Okinawan language

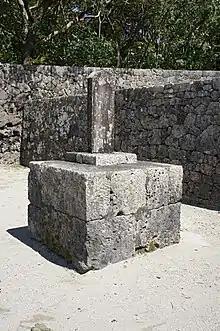
The "Tamaoton no Hinomon", referred to as the "Tamaudun no Hinomon" in modern Japanese, is the oldest known inscription of Okinawan using both hiragana and kanji.

The Okinawan language was historically written using an admixture of kanji and hiragana.Traditional scripts in Okinawa is called 古文書. Before Satsuma Invasion in 1609, Man'yōgana(万葉仮名) was used in Japanese Epistolary style (候文). Unlike modern Writing sytem あ ( a )can be written in 安・阿・愛・亜・悪 with Cursive script(崩し字). The hiragana syllabary is believed to have first been introduced from mainland Japan to the Ryukyu Kingdom some time during the reign of king Shunten in the early thirteenth century. It is likely that Okinawans were already in contact with "hanzi" (Chinese characters) due to extensive trade between the Ryukyu Kingdom and China, Japan and Korea. However, hiragana gained more widespread acceptance throughout the Ryukyu Islands, and most documents and letters were exclusively transcribed using this script, in contrast to in Japan where writing solely in hiragana was considered "women's script". The "Omoro Sōshi", a sixteenth-century compilation of songs and poetry, and a few preserved writs of appointments dating from the same century were written solely in Hiragana. Kanji were gradually adopted due to the growing influence of mainland Japan and to the linguistic affinity between the Okinawan and Japanese languages. However, it was mainly limited to affairs of high importance and to documents sent towards the mainland. The oldest inscription of Okinawan exemplifying its use along with Hiragana can be found on a stone stele at the Tamaudun mausoleum, dating back to 1501.